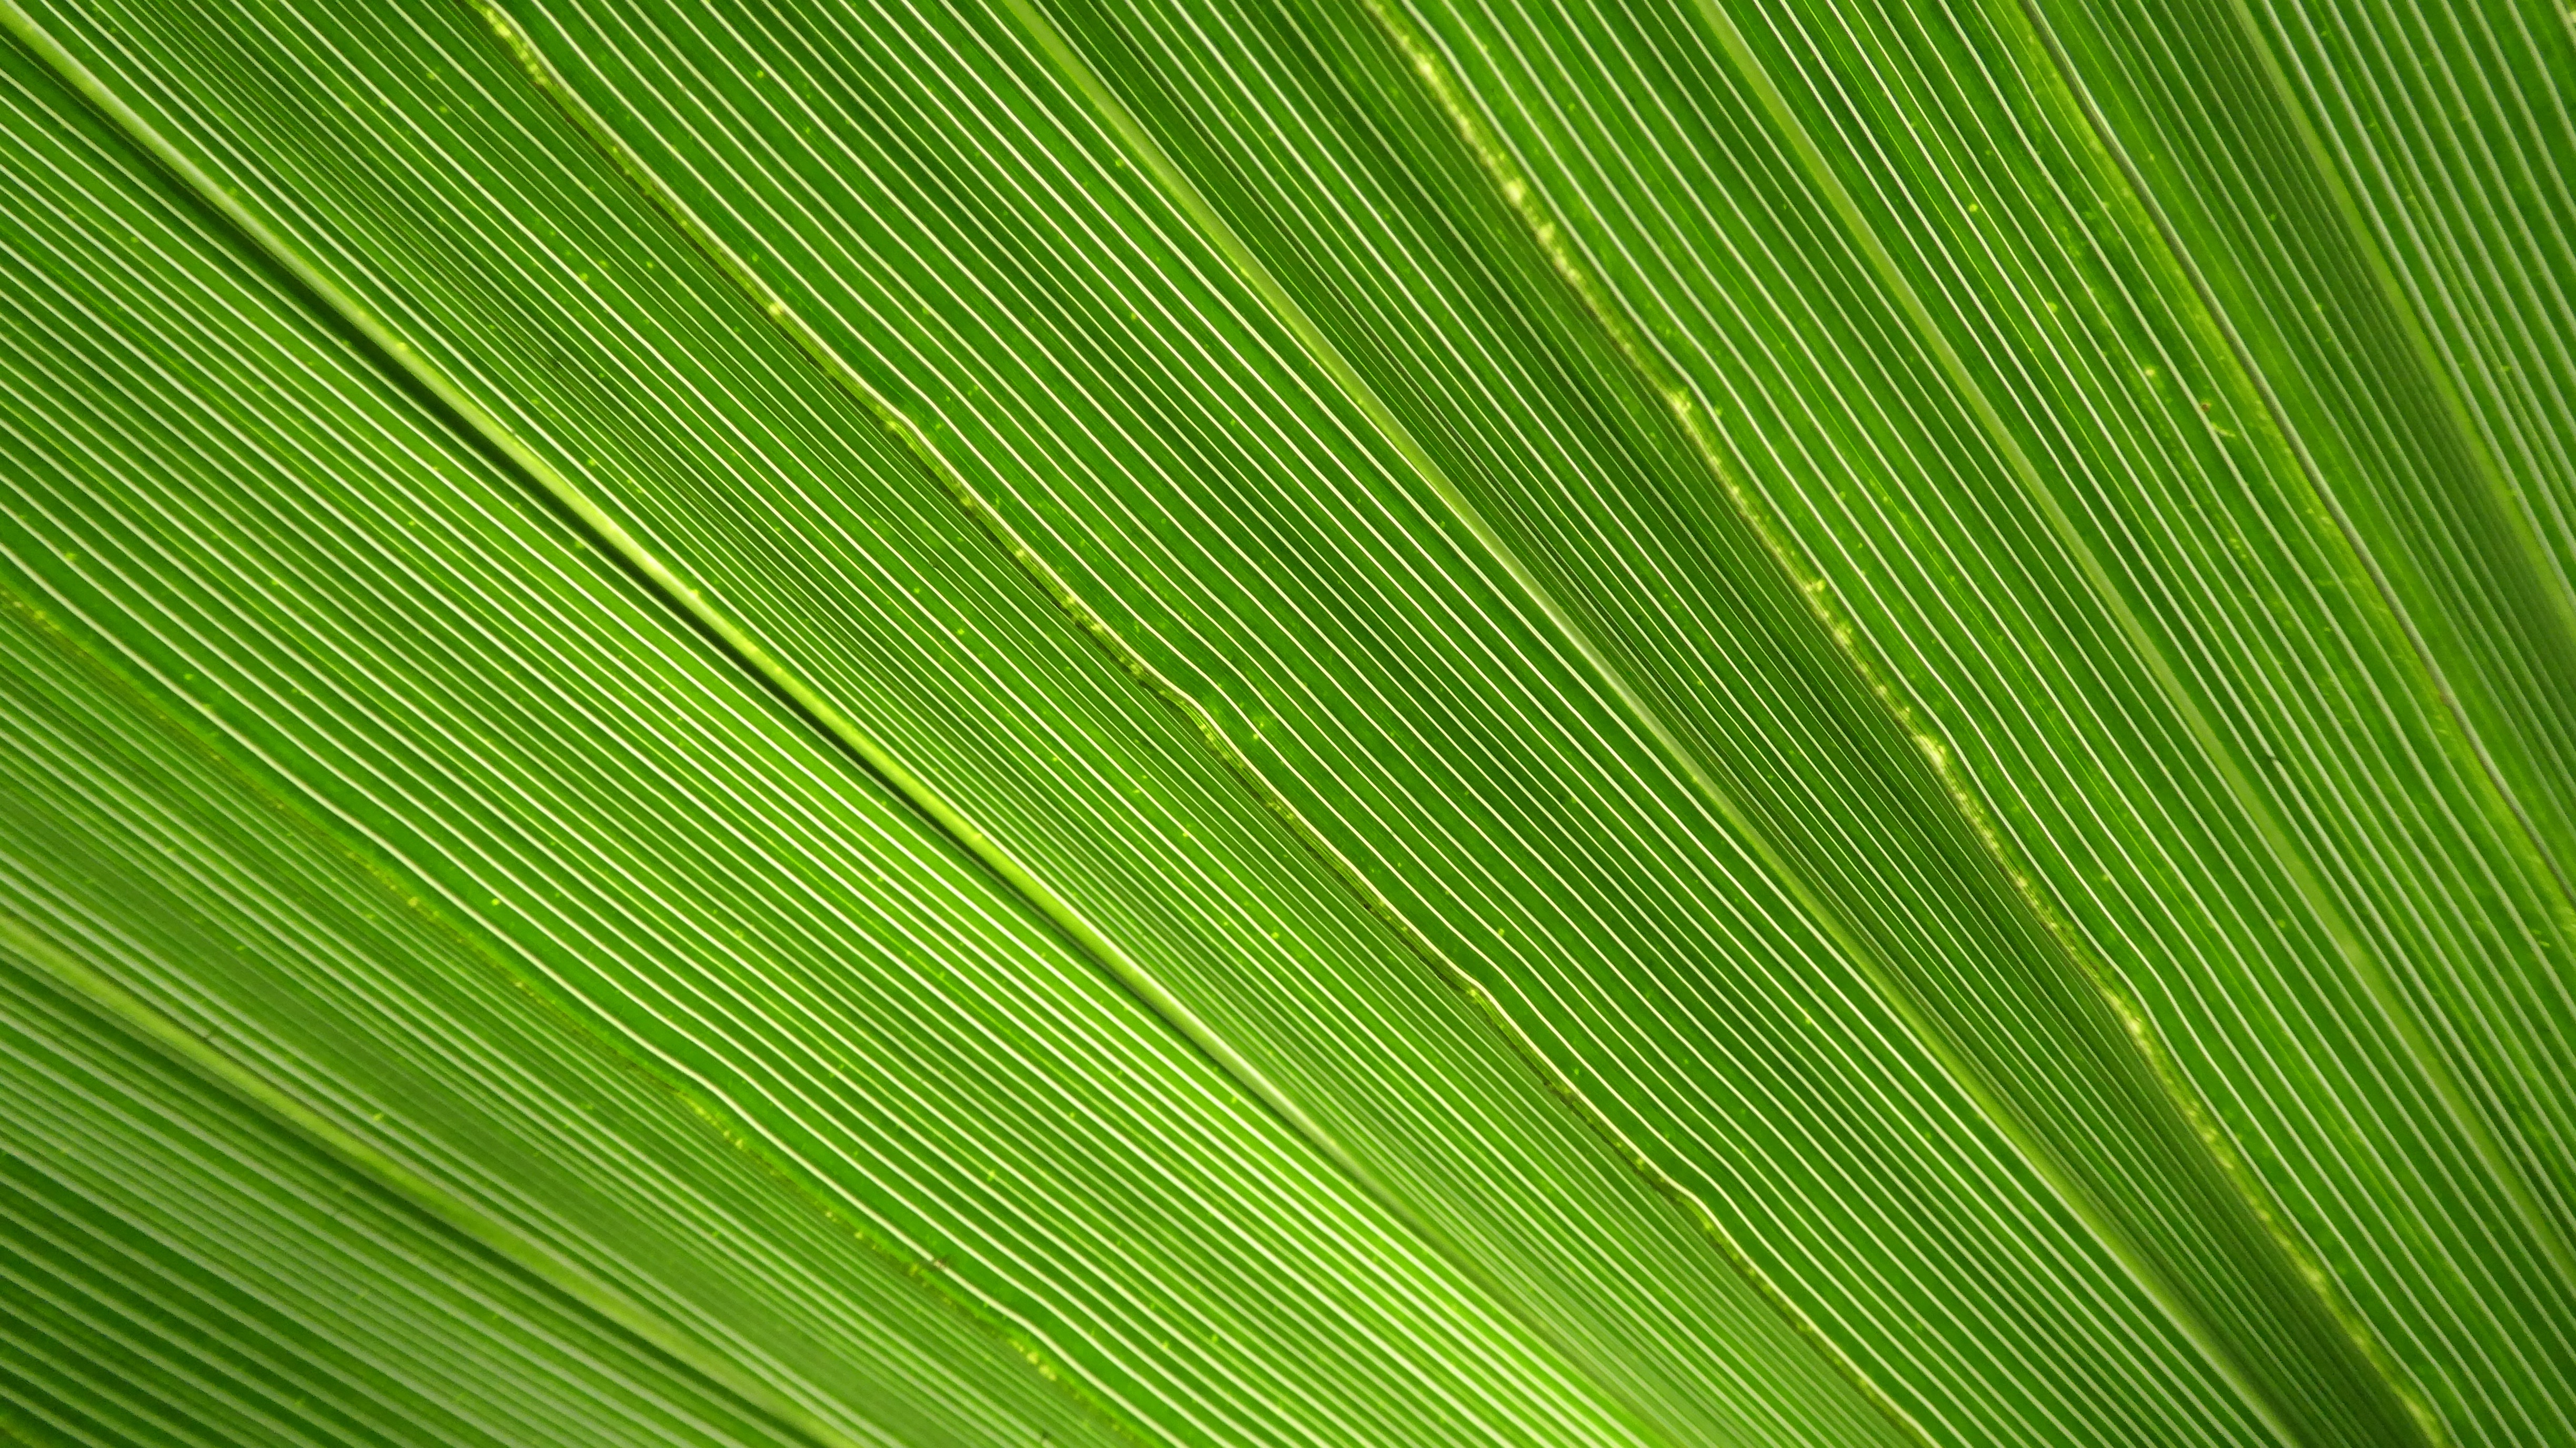
grass, light, plant, palm tree, sunlight, leaf, flower, line, green, palm, tropical, yellow, close, circle, james, banana leaf, fan shaped, macro photography, grass family, plant stem, computer wallpaper, arecales